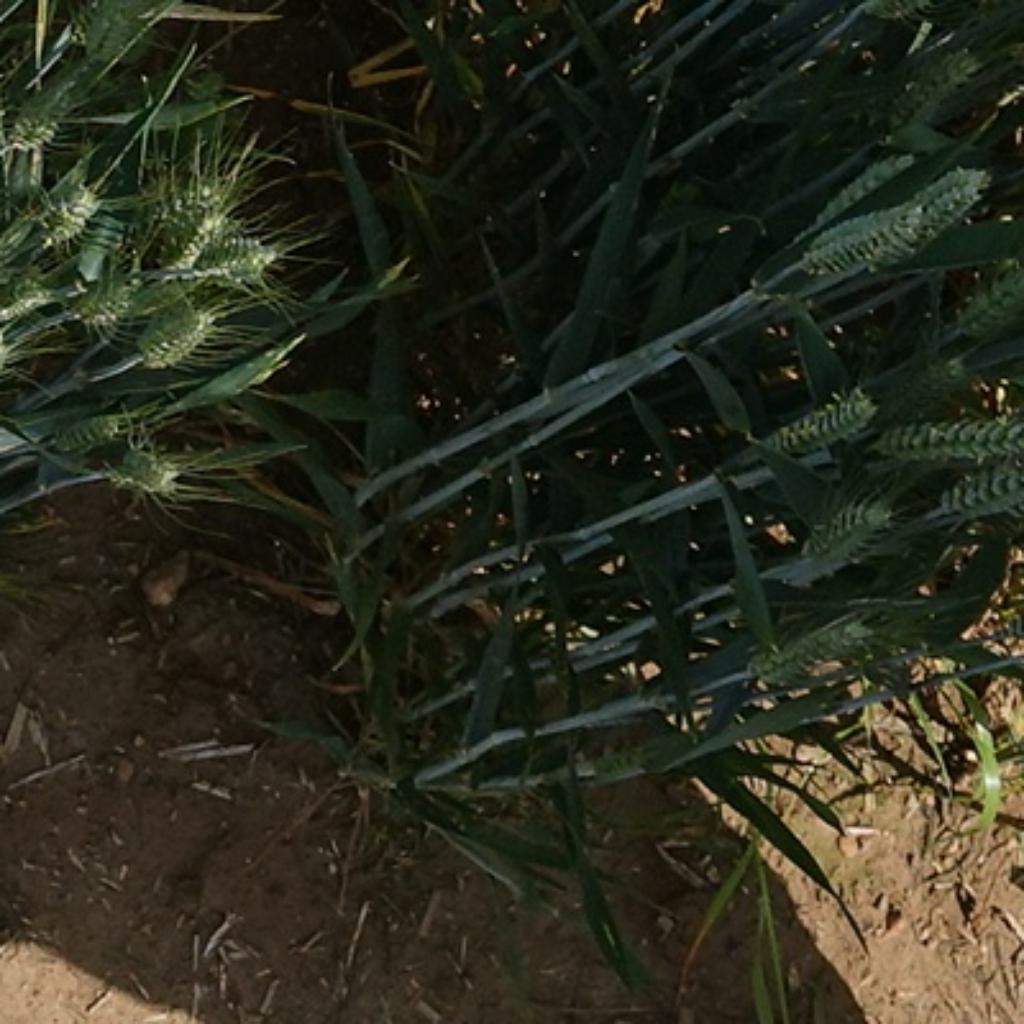
Country: France
Location: VLB
Wheat development stage: Filling